Cataract

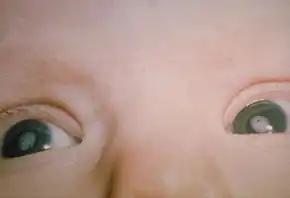
Bilateral cataracts in an infant due to congenital rubella syndrome

Signs and symptoms vary depending on the type of cataract, though considerable overlap occurs. People with nuclear sclerotic or brunescent cataracts often notice a reduction of vision. Nuclear cataracts typically cause greater impairment of distance vision than of near vision. Those with posterior subcapsular cataracts usually complain of glare as their major symptom.